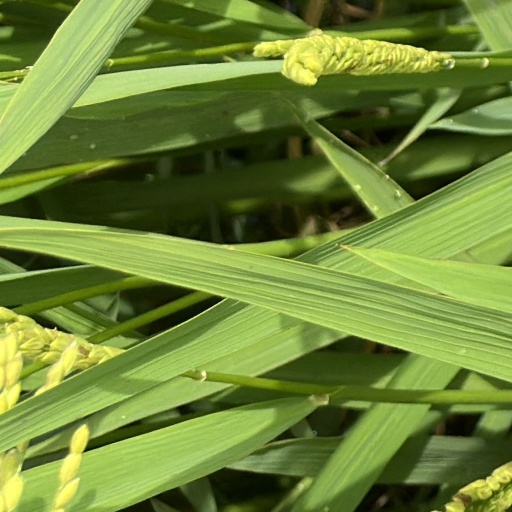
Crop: rice